The Reluctant Astronaut

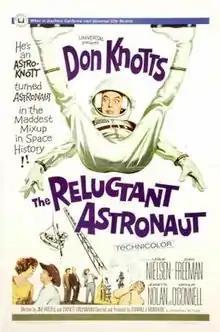
Theatrical release poster

The Reluctant Astronaut is a 1967 American comedy film produced and directed by Edward Montagne and starring Don Knotts in a story about a carnival ride operator who is hired as a janitor at the Manned Spacecraft Center in Houston and is eventually sent into space.